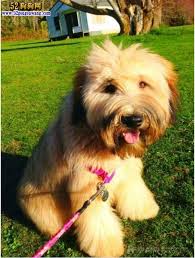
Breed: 235-n000090-soft_coated_wheaten_terrier